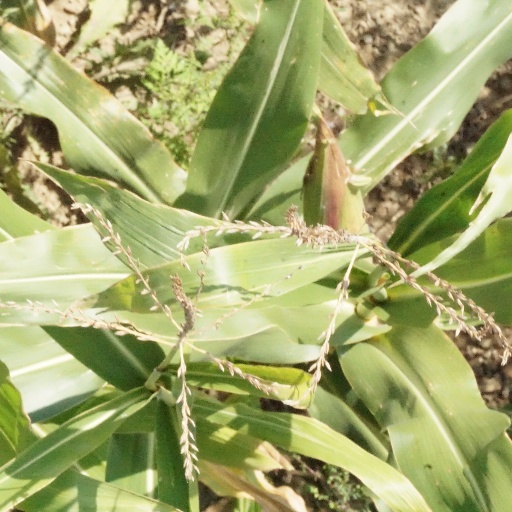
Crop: maize; corn